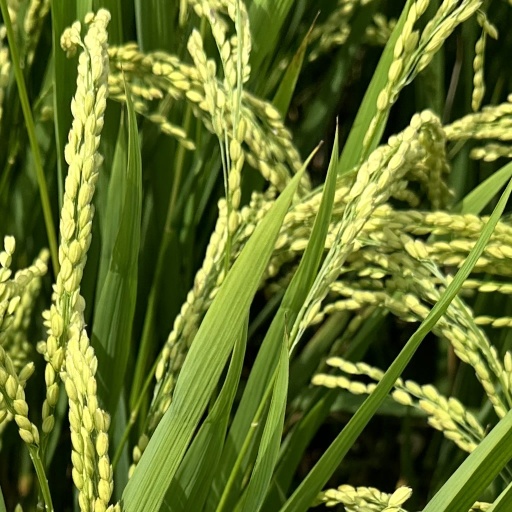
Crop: rice